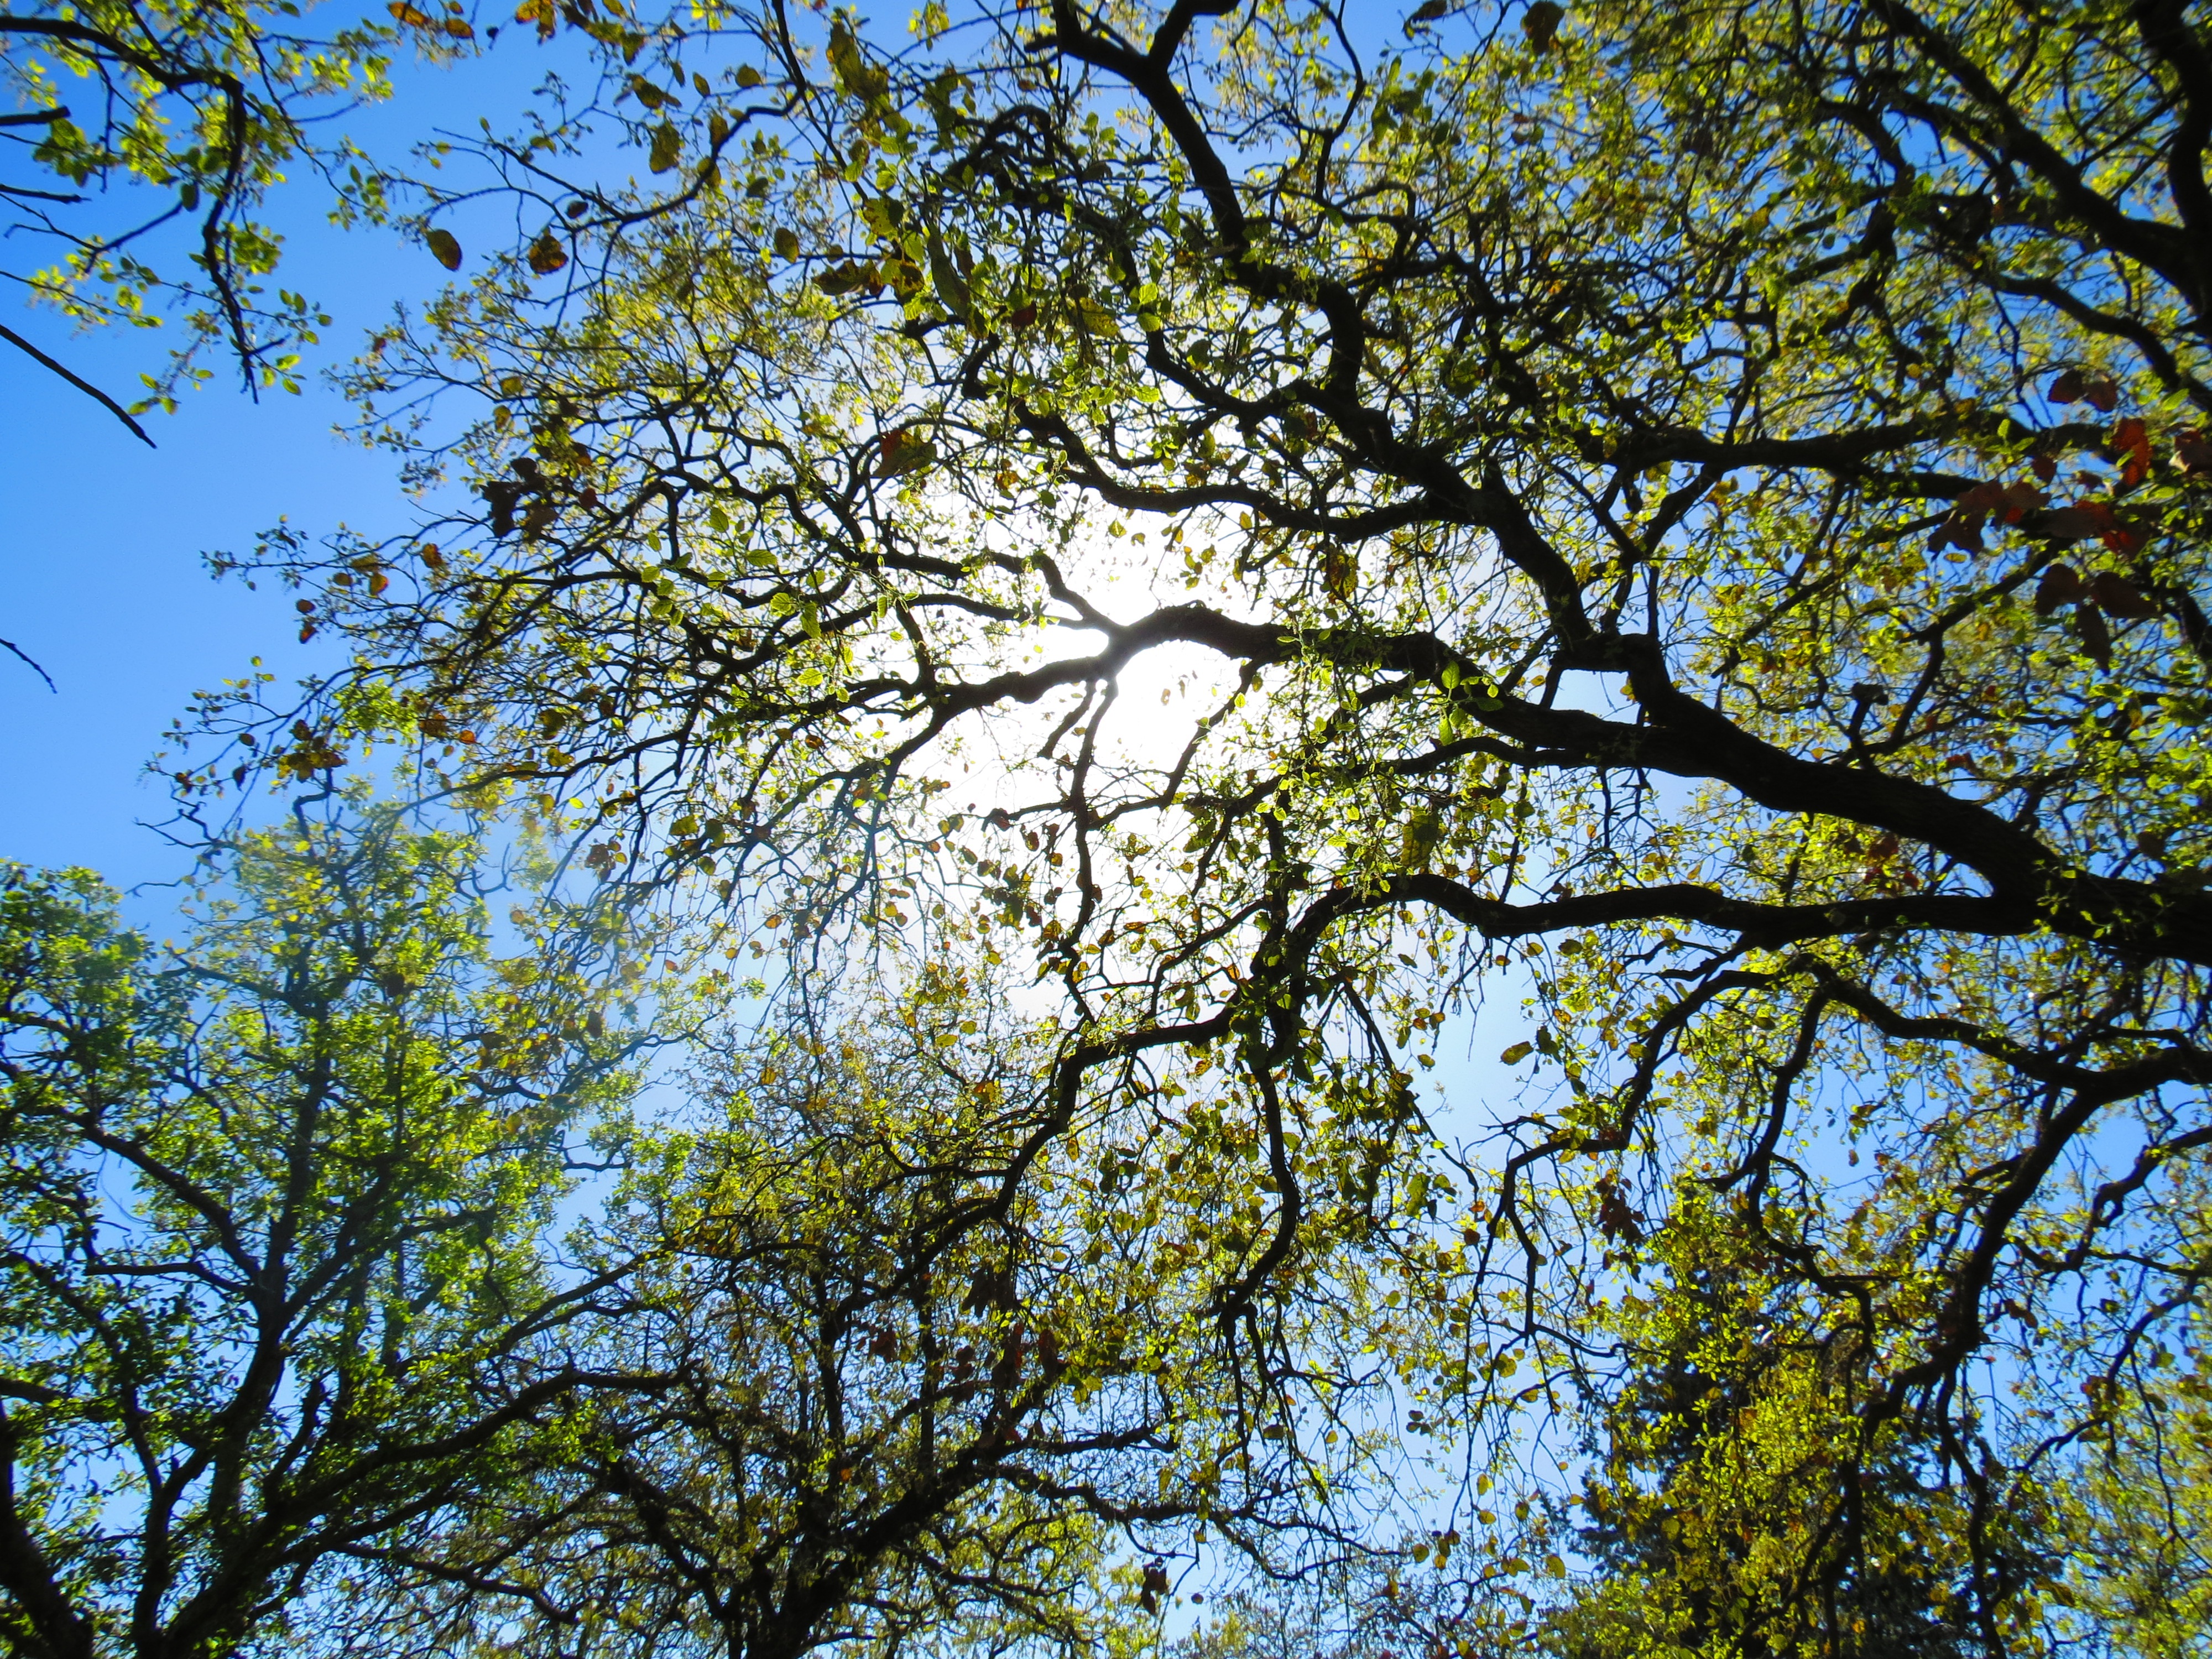
landscape, tree, nature, forest, outdoor, branch, growth, plant, sky, sunlight, leaf, flower, environment, spring, green, birch, grow, natural, autumn, soil, care, botany, environmental, garden, season, life, ecology, gardening, growing, deciduous, woodland, habitat, flowering plant, tree planting, woody plant, land plant